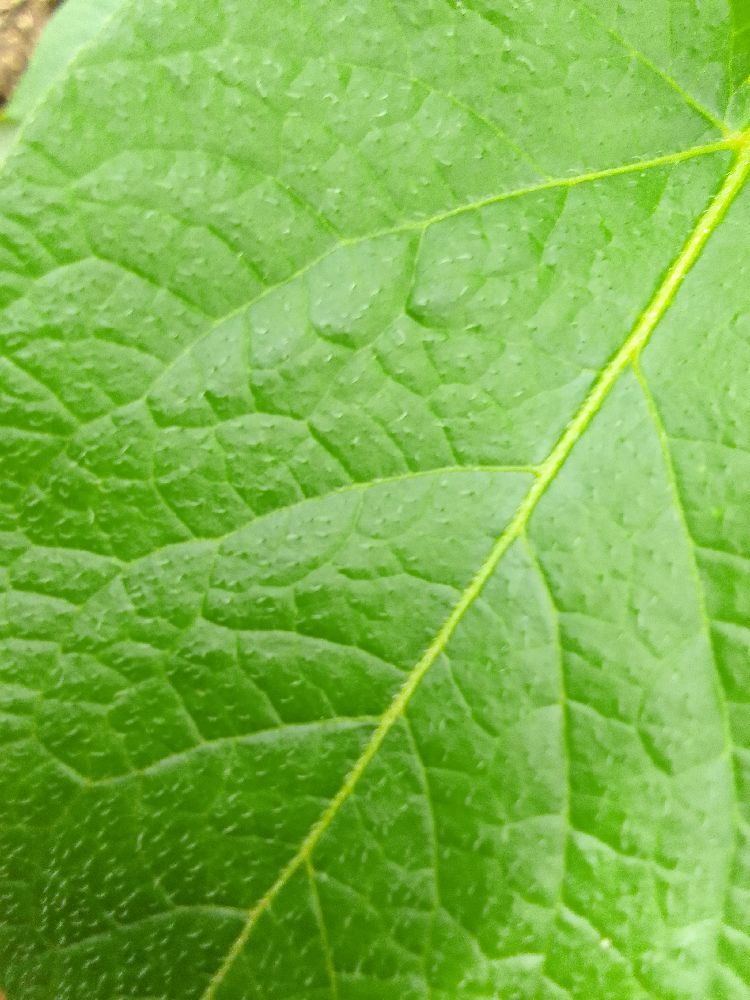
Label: Healthy